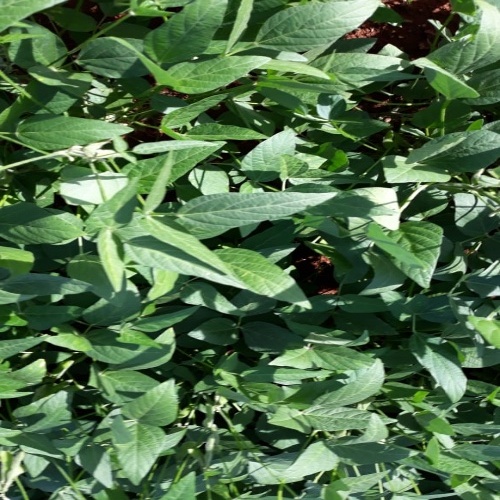
Label: Healthy